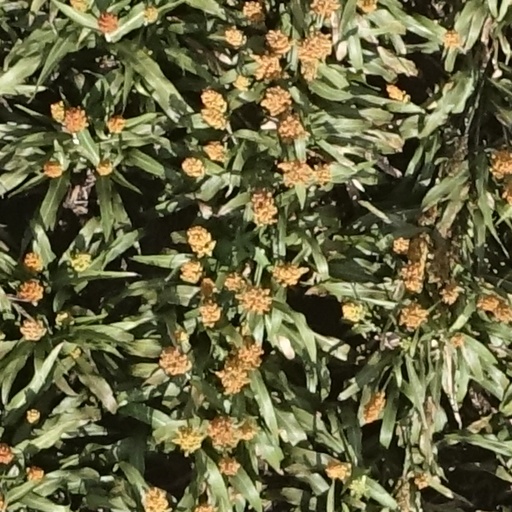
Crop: sorghum